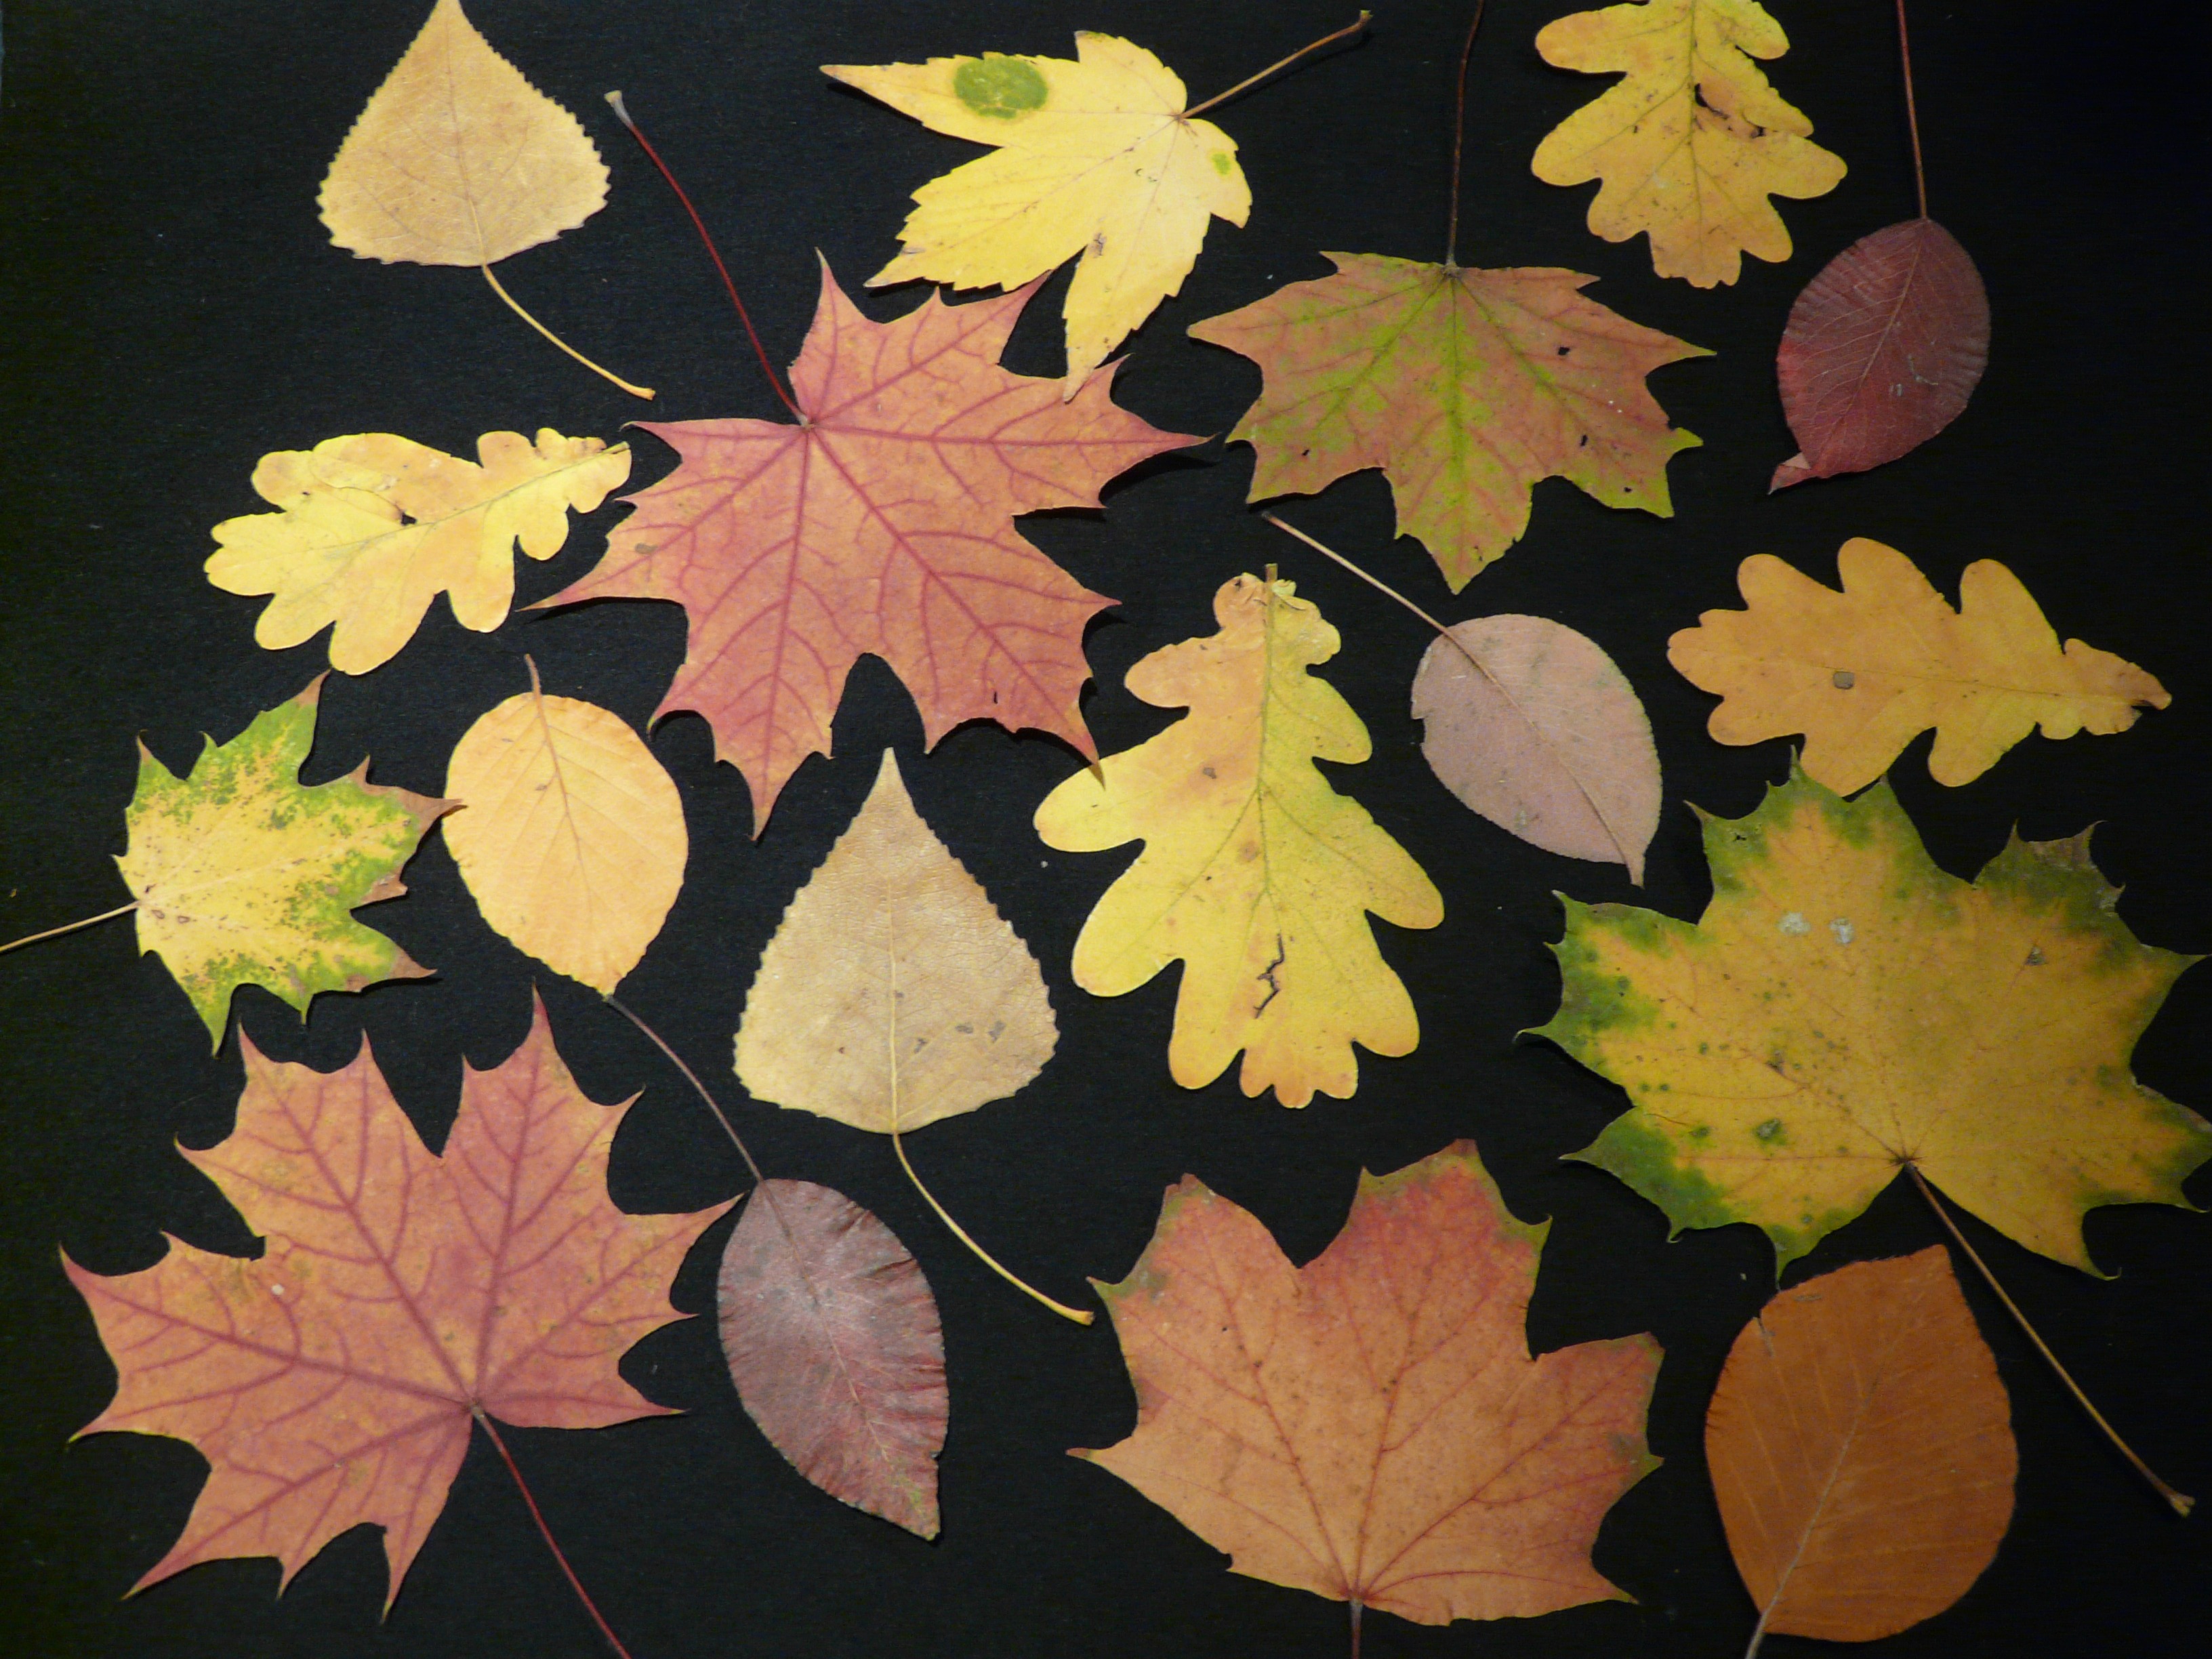
tree, nature, branch, plant, leaf, flower, decoration, color, birch, autumn, botany, dried, colorful, yellow, season, maple, maple tree, maple leaf, autumn mood, leaves, background, illustration, oak, collect, poplar, fall leaves, autumn colours, beech, pressed, tinker, flowering plant, herbarium, beginning of autumn, woody plant, land plant, press sheets, plant collection, herbarium sheet, leaf collection, herb modular